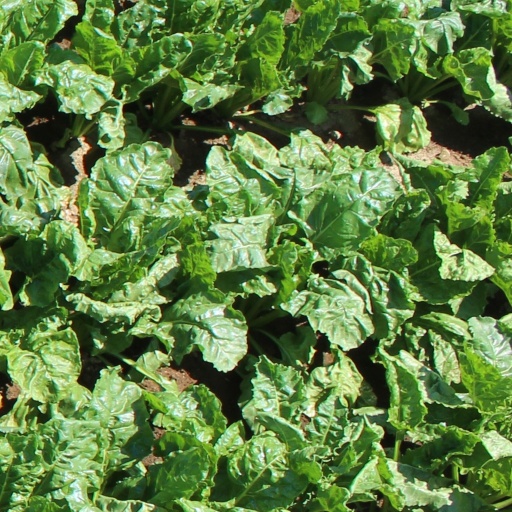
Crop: sugar beet